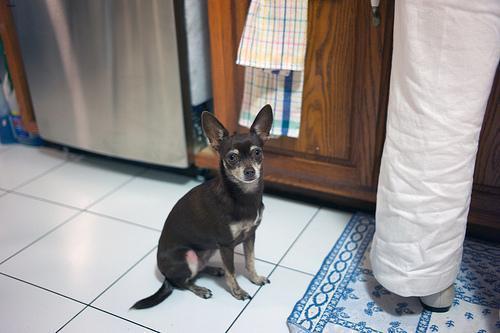
chihuahua